Sutter Buttes

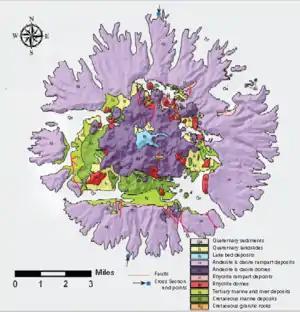
Marysville Buttes (Sutter Buttes) Gas Field geological map

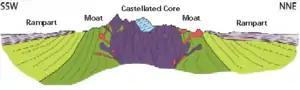
Marysville Buttes (Sutter Buttes) Gas Field Geologic Cross Section with 3x vertical exaggeration

The Sutter Buttes (Maidu: "Histum Yani" or "Esto Yamani", Wintun: "Olonai-Tol", Nisenan: "Estom Yanim") are a small circular complex of eroded volcanic lava domes which rise as buttes above the flat plains of the Sacramento Valley in Sutter County, northern California. They are situated just outside Yuba City in the northern part of the state's Central Valley.